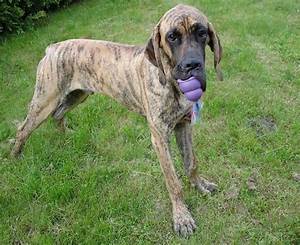
Label: cane